Thomas Palaiologos

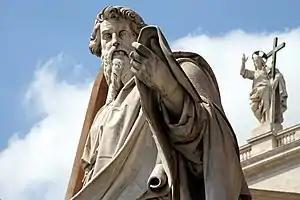

When Thomas had first heard of Mehmed's invasion, he had initially taken refuge at Mantineia to wait and see how the invasion unfolded. Once it became clear that the Ottomans were marching towards Leontari and would soon arrive outside Mantineia, Thomas, his entourage (including other Greek nobles, such as George Sphrantzes), his wife Catherine and his children Andreas, Manuel and Zoe fled to Methoni. Thomas and his companions fled to the island of Corfu on ships provided by Venice, arriving there on 22 July 1460. Although Catherine and the children stayed on Corfu, the island was only a temporary refuge for Thomas, and the local government was unwilling to allow him to stay for too long in fear of antagonizing the Ottomans. Thomas was unsure of where to travel to next, he attempted to travel to Ragusa, but the city's senate firmly rejected his arrival. Around the same time, Mehmed II sent messengers to Thomas to implore him to enter into a "treaty of friendship", promising him lands in return for his return to Greece. Unsure of what to do, Thomas sent emissaries to both Mehmed and the Papacy (to tell the Pope of his predicament). The envoy to Mehmed found the Sultan at Veria and was, despite the Sultan's words, immediately arrested and put in chains along with his entourage.